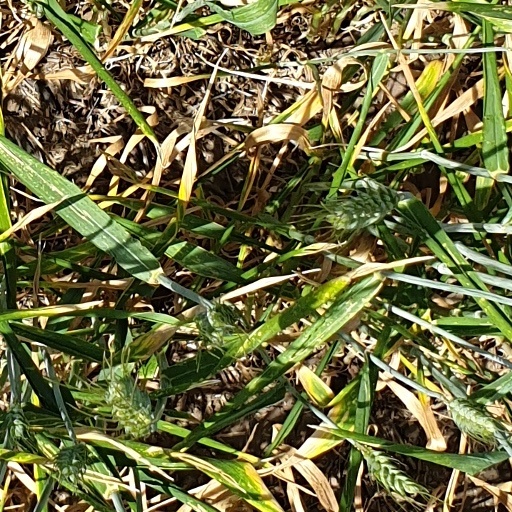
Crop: wheat